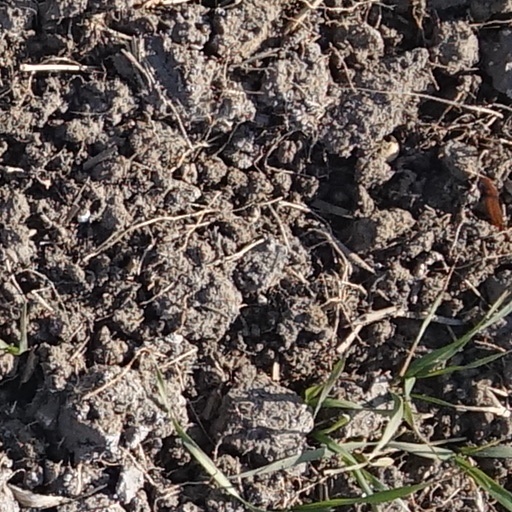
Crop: wheat